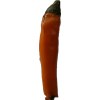
Label: pepper